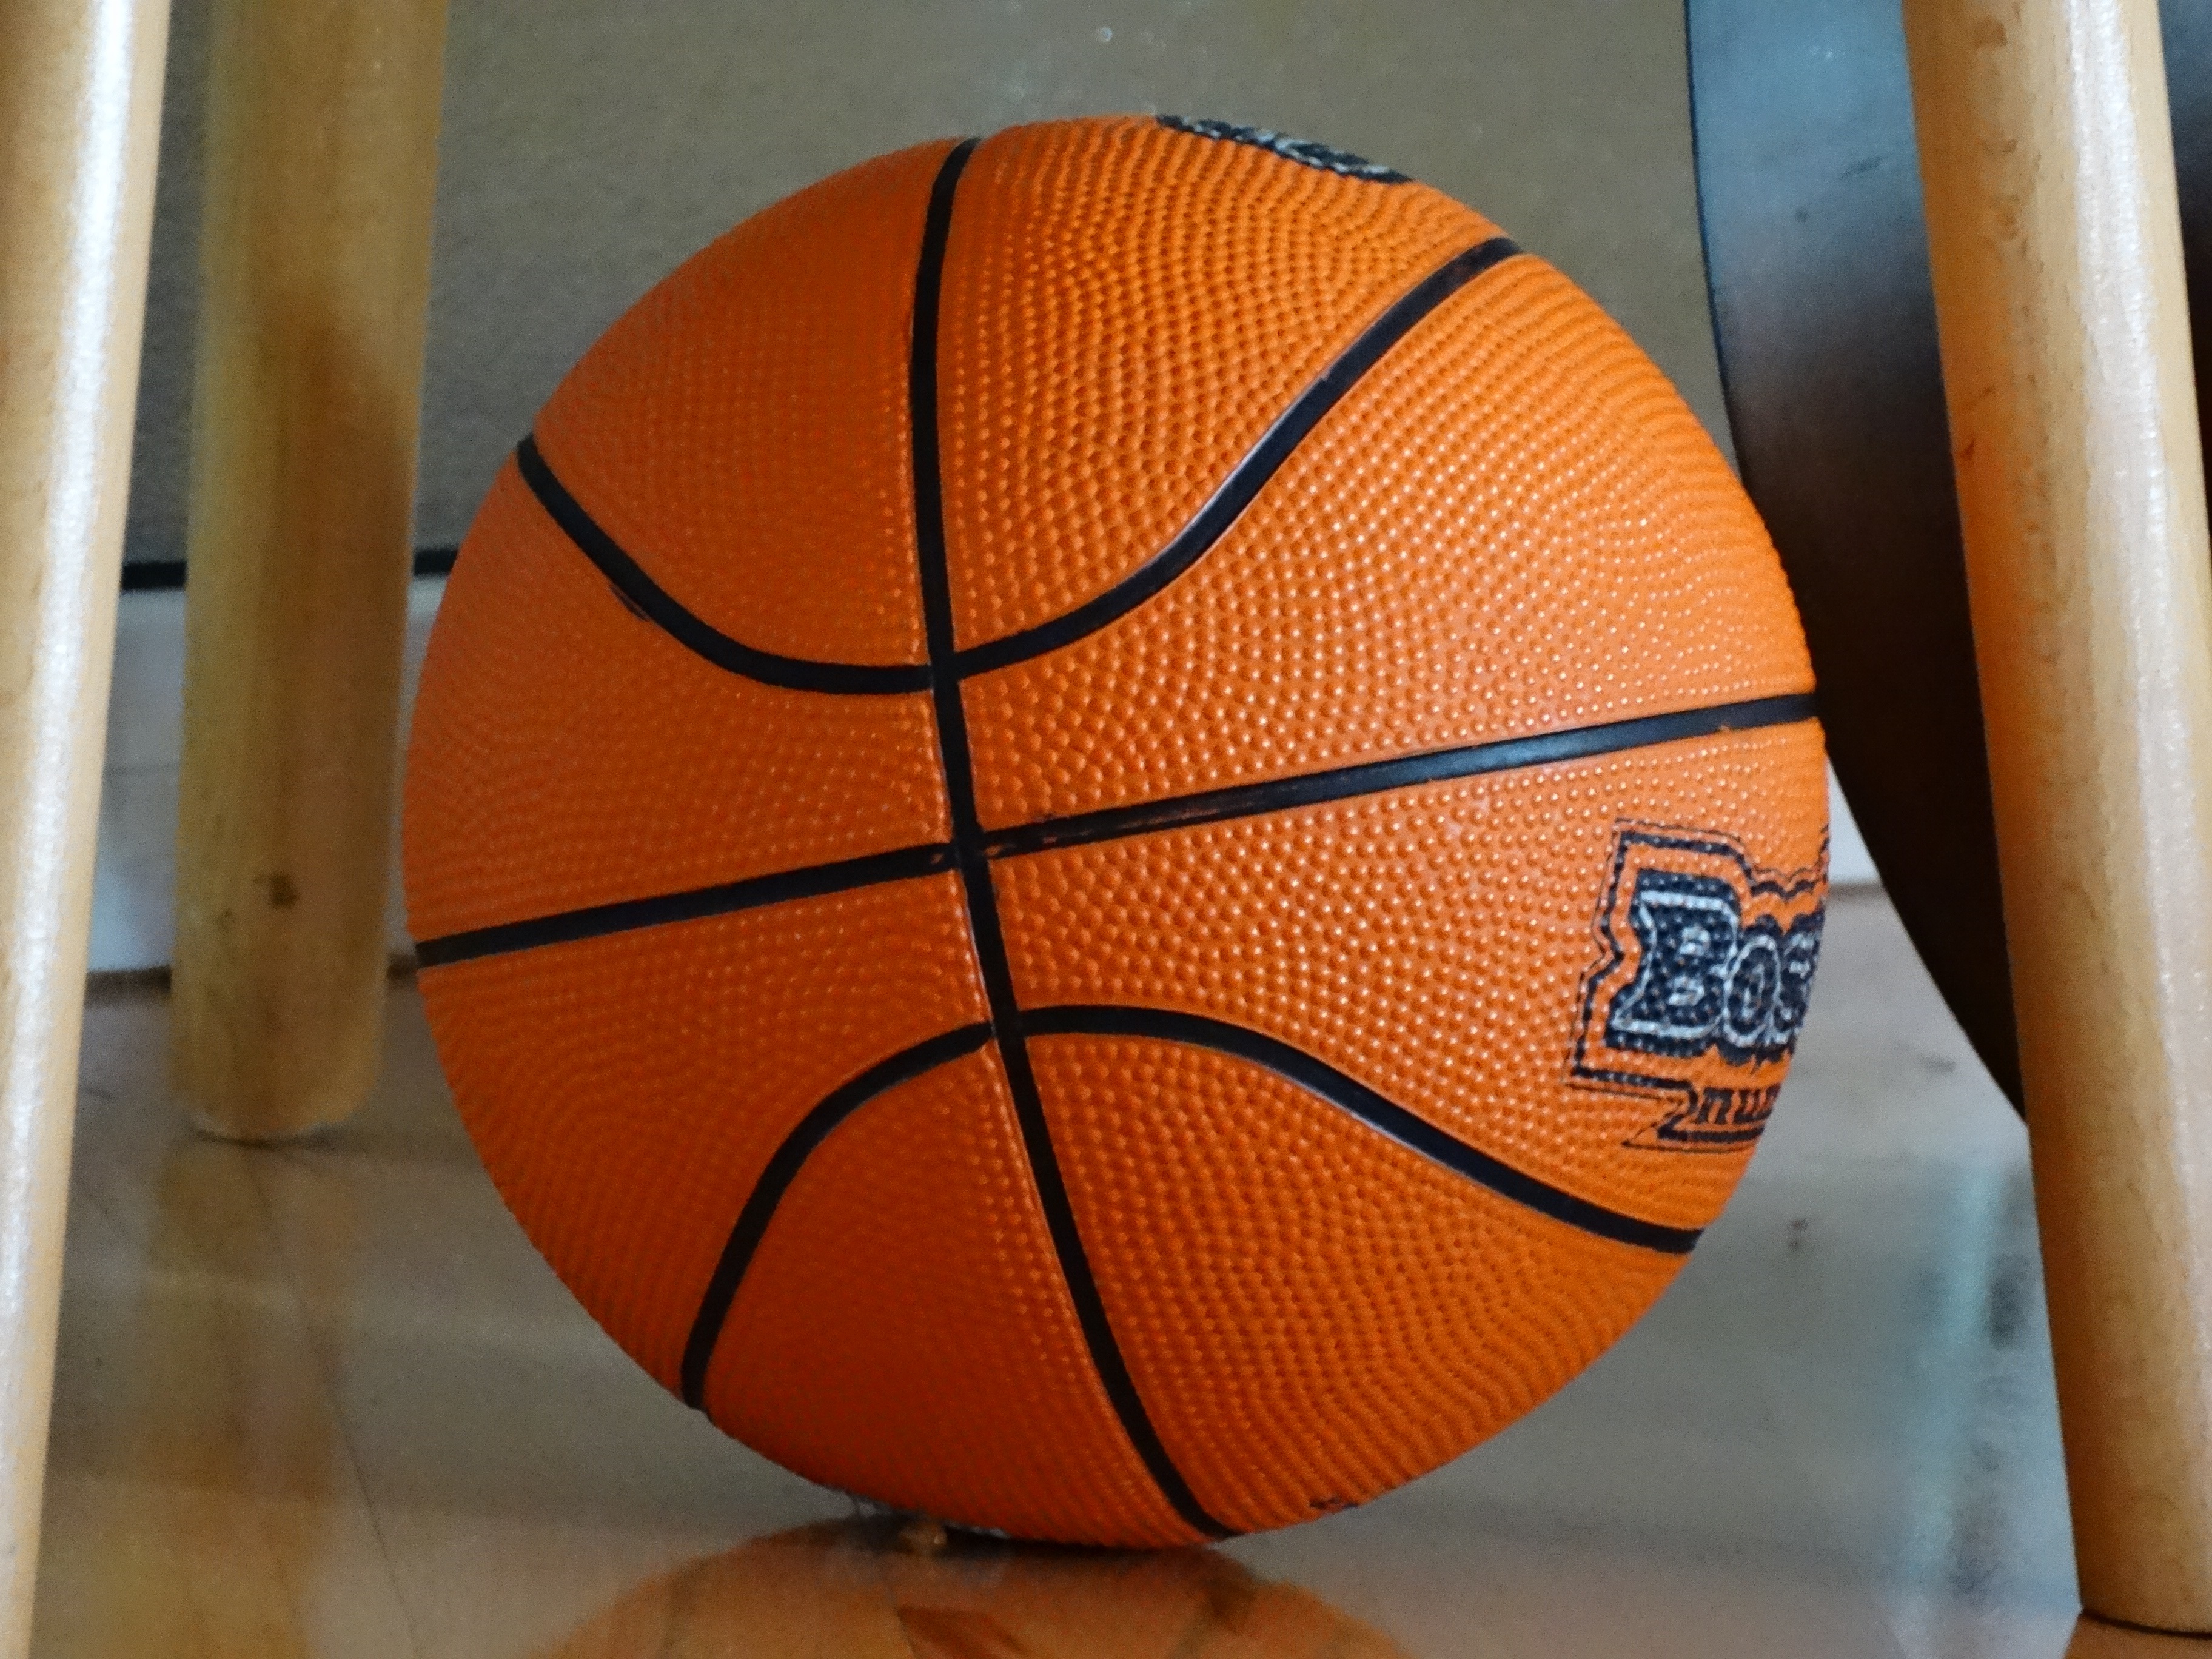
orange, basketball, furniture, circle, sports equipment, ball, basket ball